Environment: real
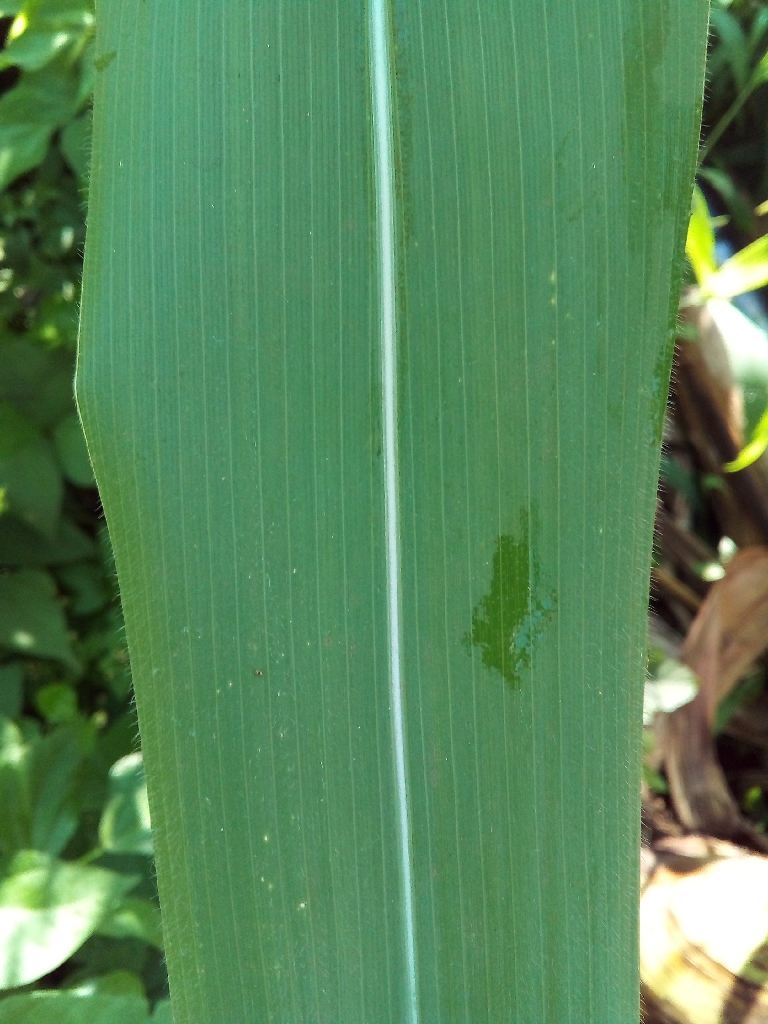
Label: healthy